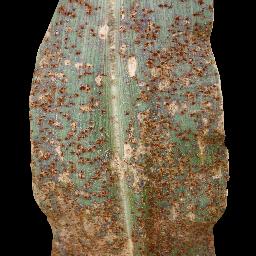
Label: Corn___Common_rust